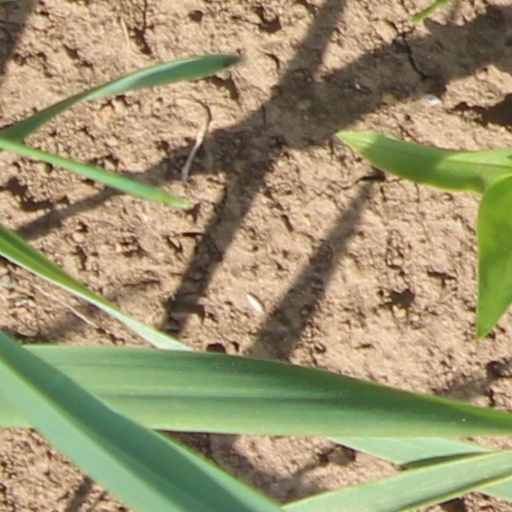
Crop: wheat